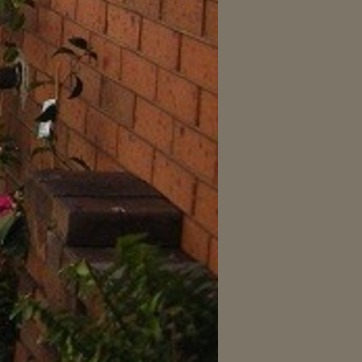
Material: brick